Lisdexamfetamine

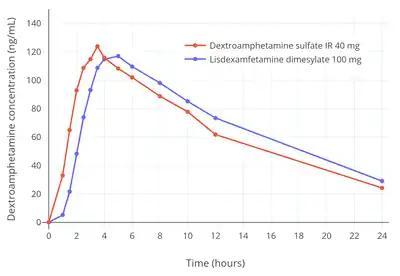
Dextroamphetamine concentrations after oral administration of a single equimolar dose of dextroamphetamine sulfate immediate-release (IR) (40 mg; equivalent to 30 mg dextroamphetamine free-base) and lisdexamfetamine dimesylate (100 mg) in healthy adults. C, t, and AUC were all similar between the two drugs, while t (1.5 hours vs. 0.8 hours) and t (4.6 hours vs. 3.3 hours) were longer for lisdexamfetamine than with dextroamphetamine.

Lisdexamfetamine is a substituted amphetamine with an amide linkage formed by the condensation of dextroamphetamine with the carboxylate group of the essential amino acid -lysine. The reaction occurs with retention of stereochemistry, so the product lisdexamfetamine exists as a single stereoisomer. There are many possible names for lisdexamfetamine based on IUPAC nomenclature, but it is usually named as or . The condensation reaction occurs with loss of water: